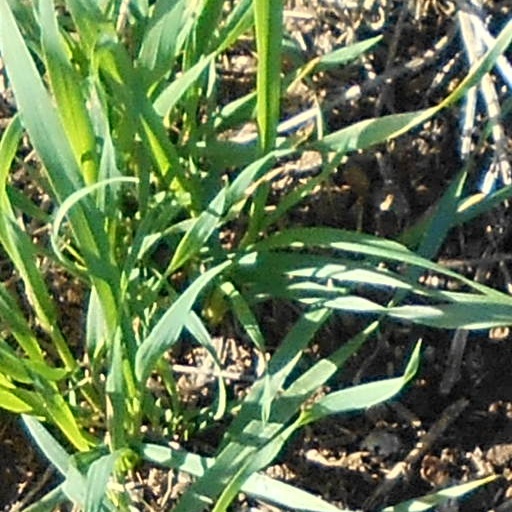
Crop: wheat